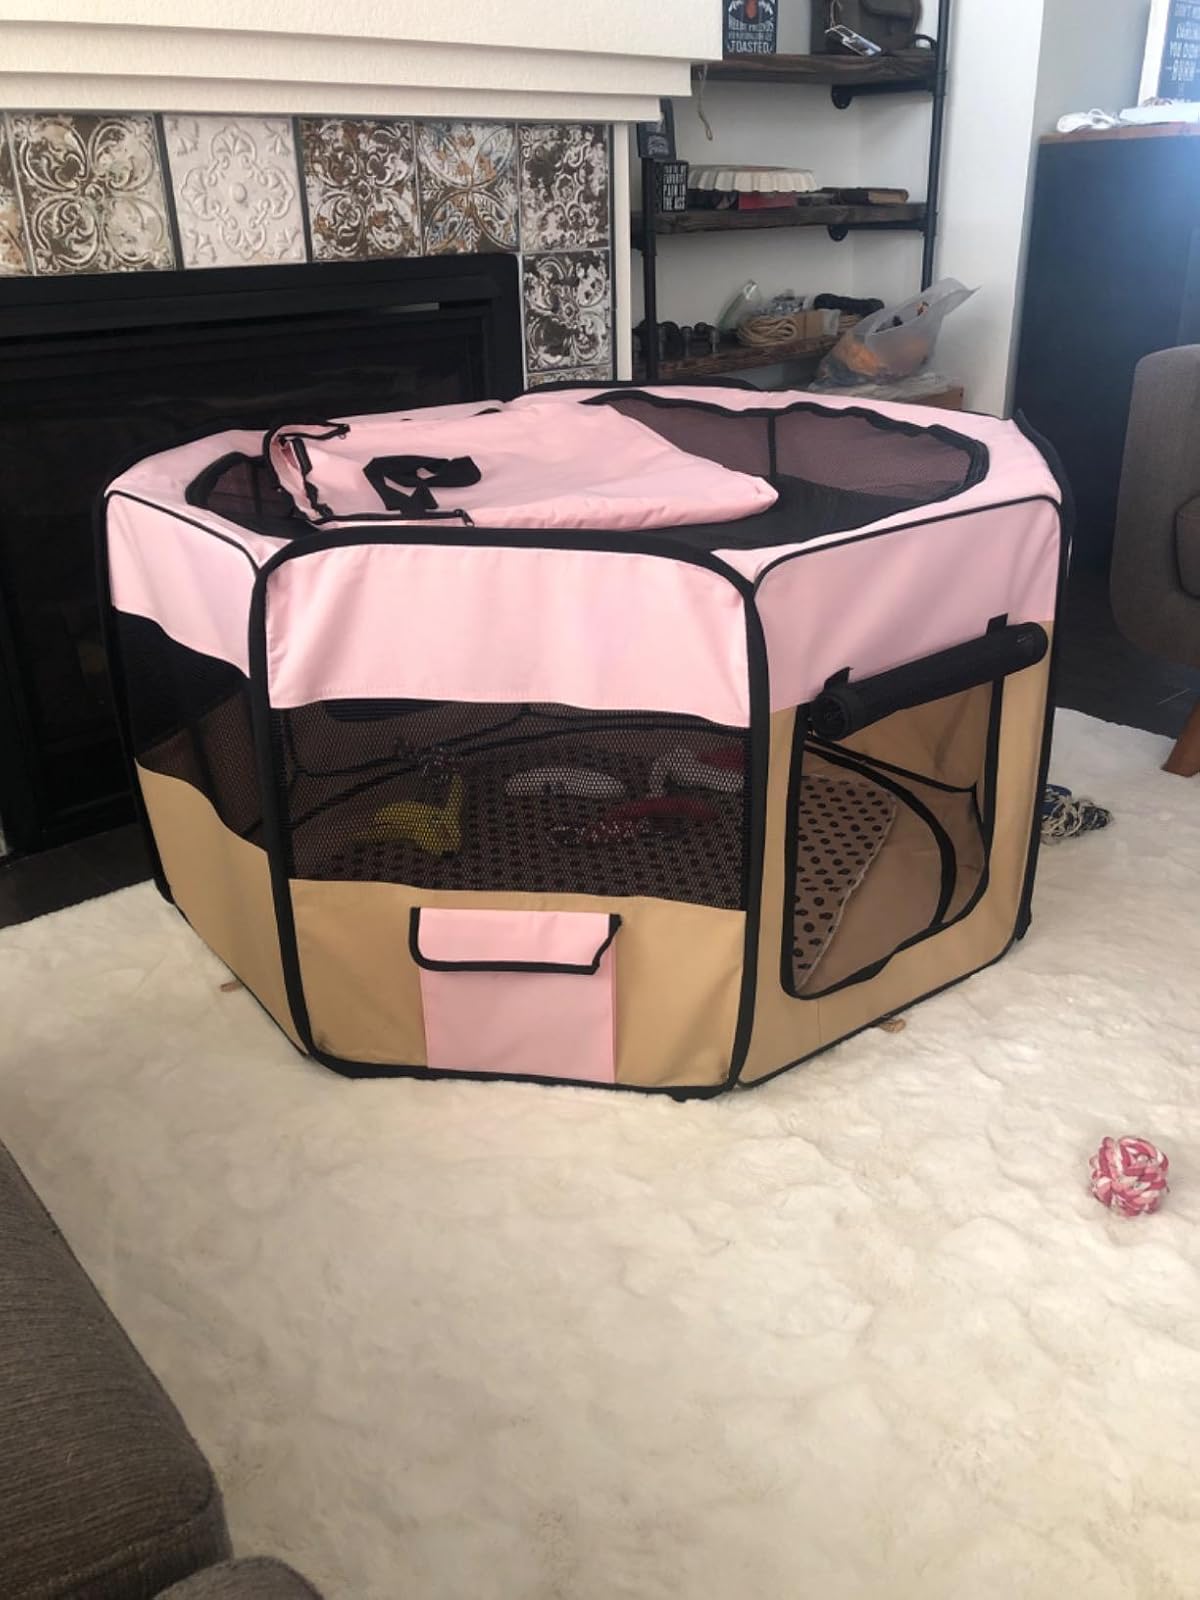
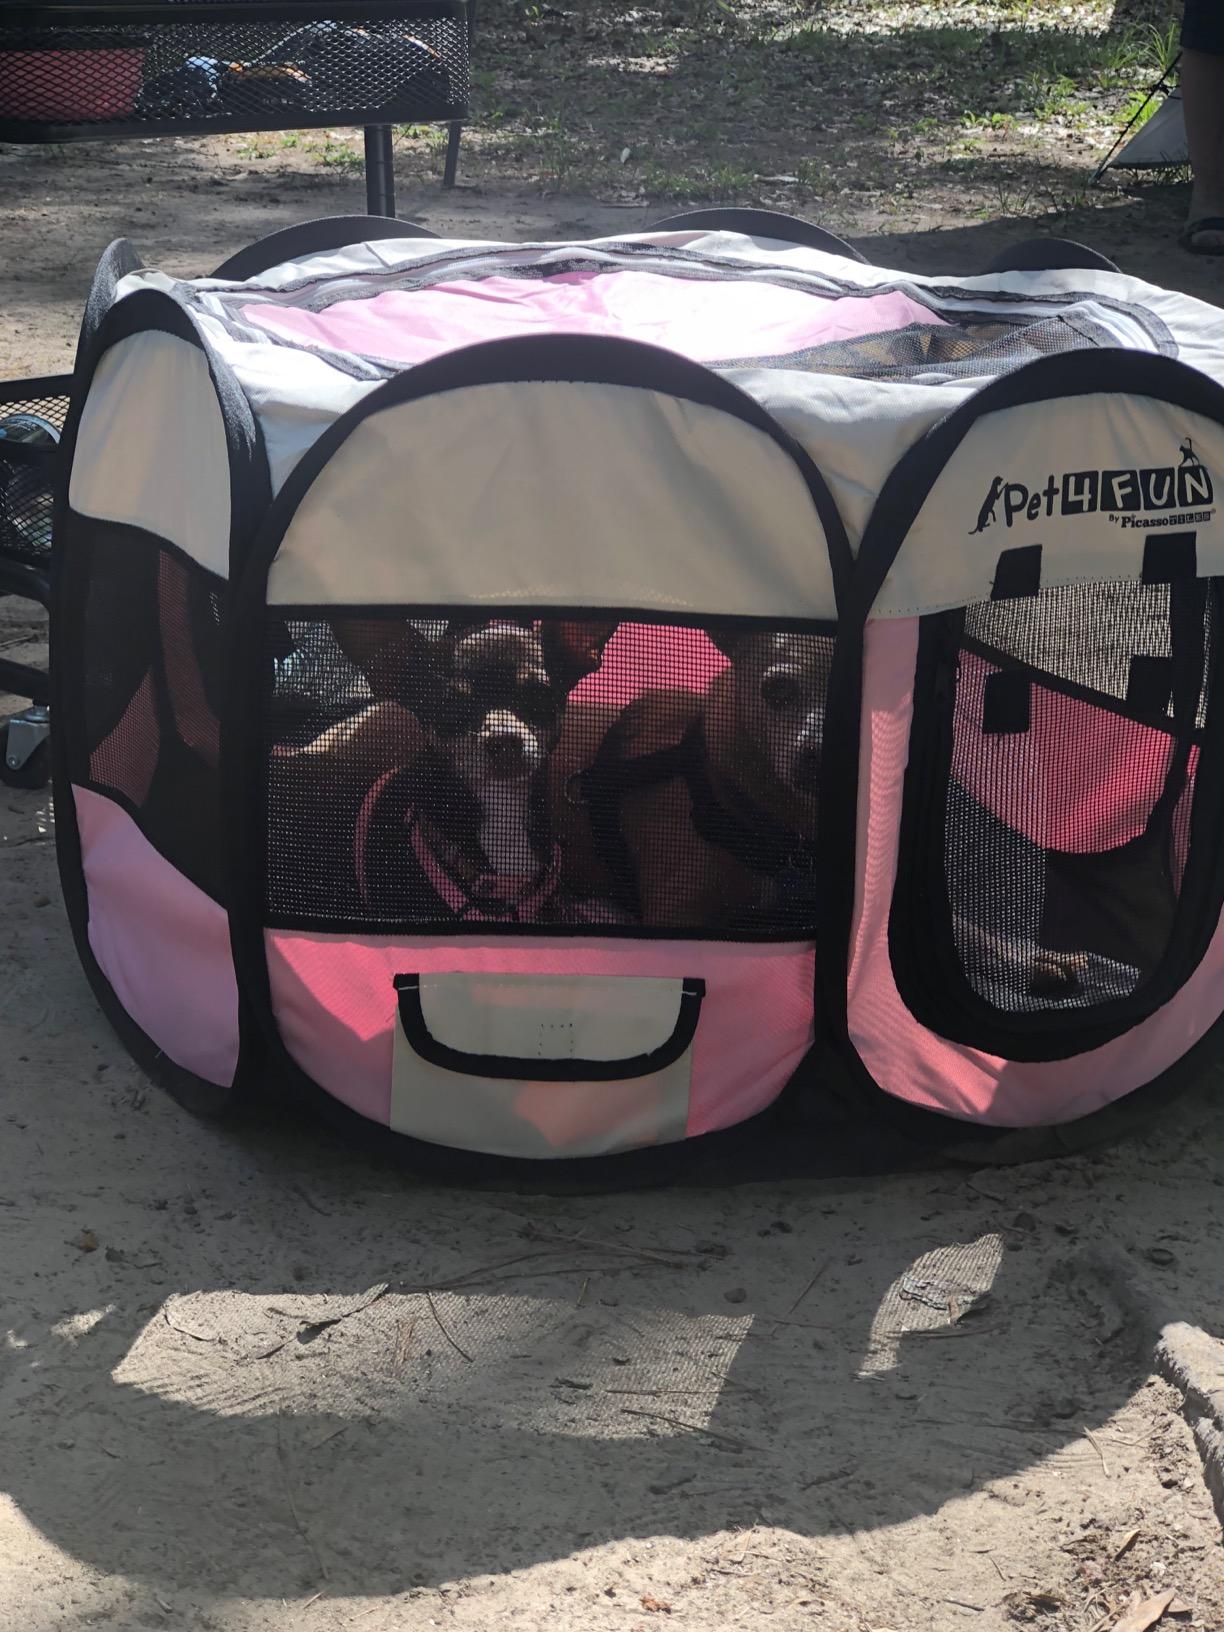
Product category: items_kennel
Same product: no